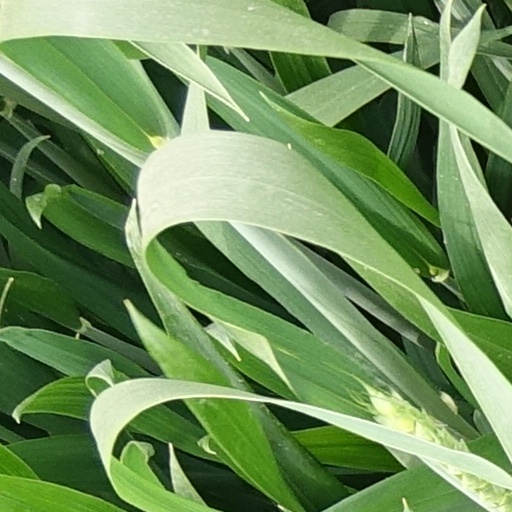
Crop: wheat